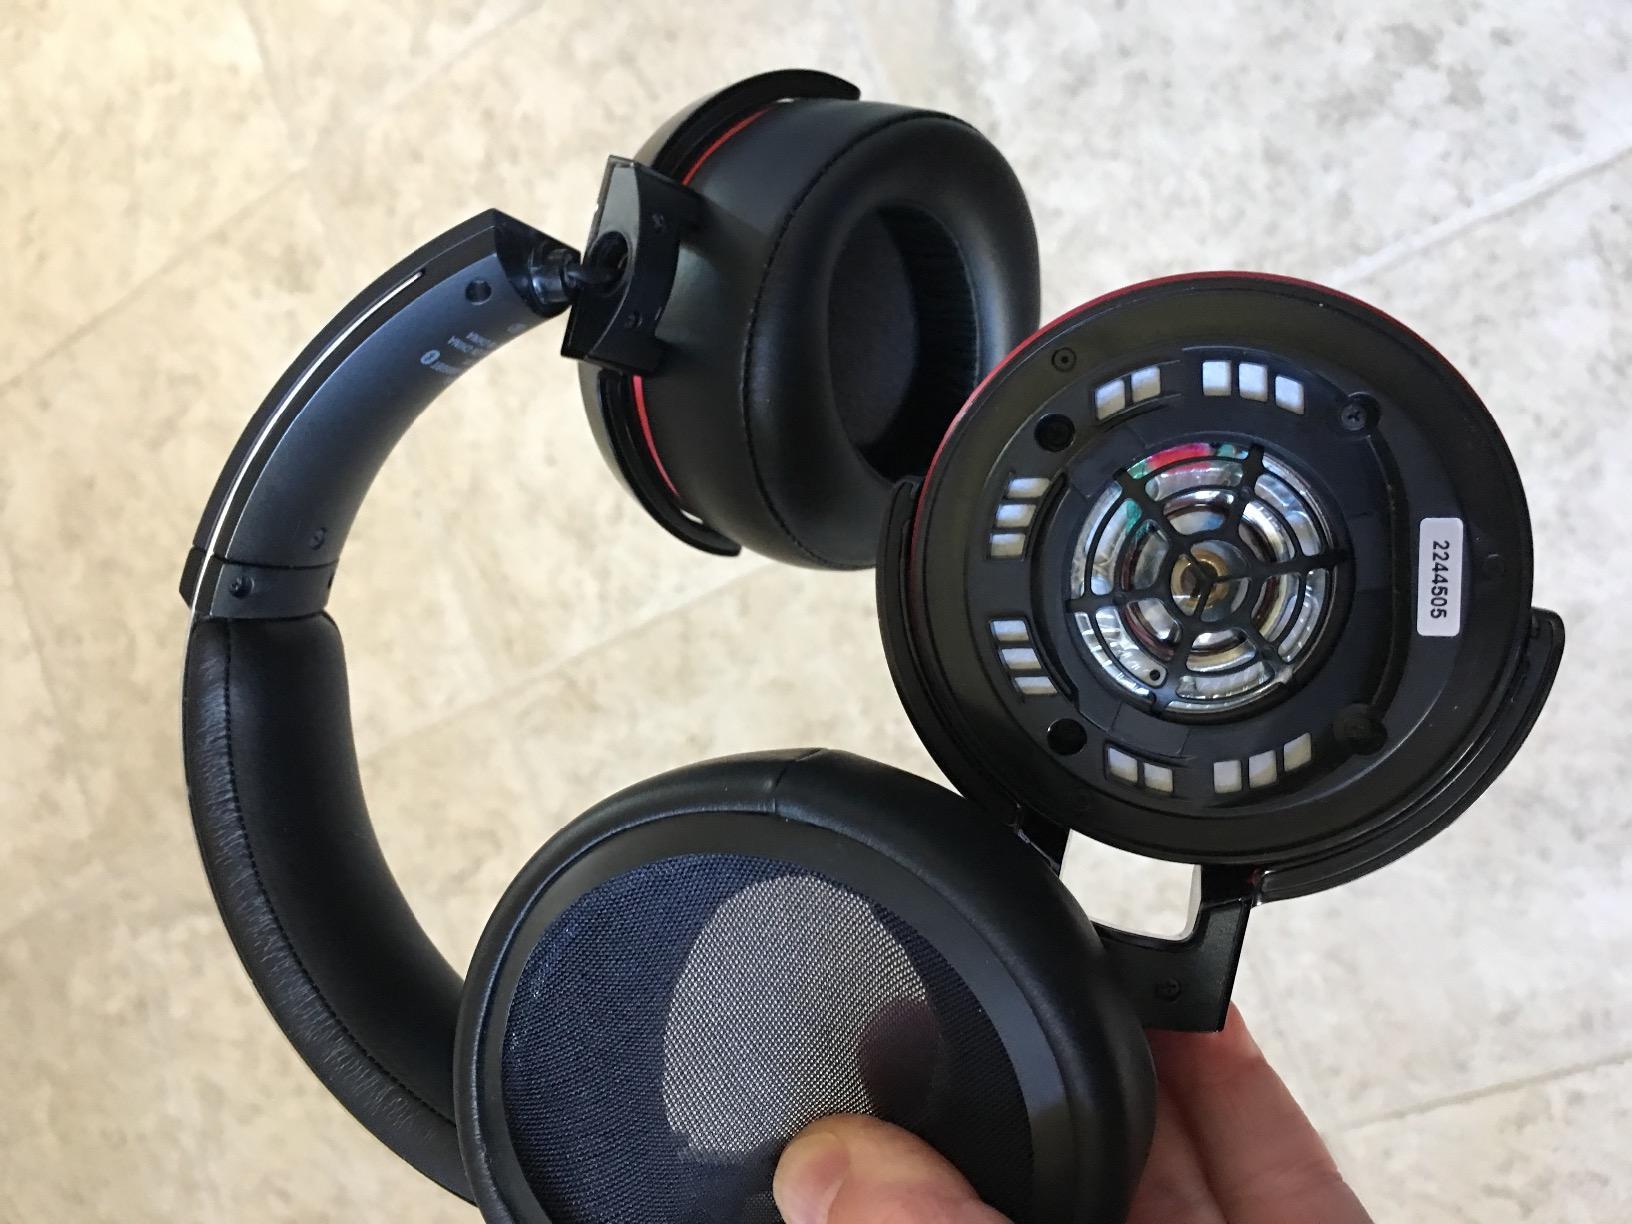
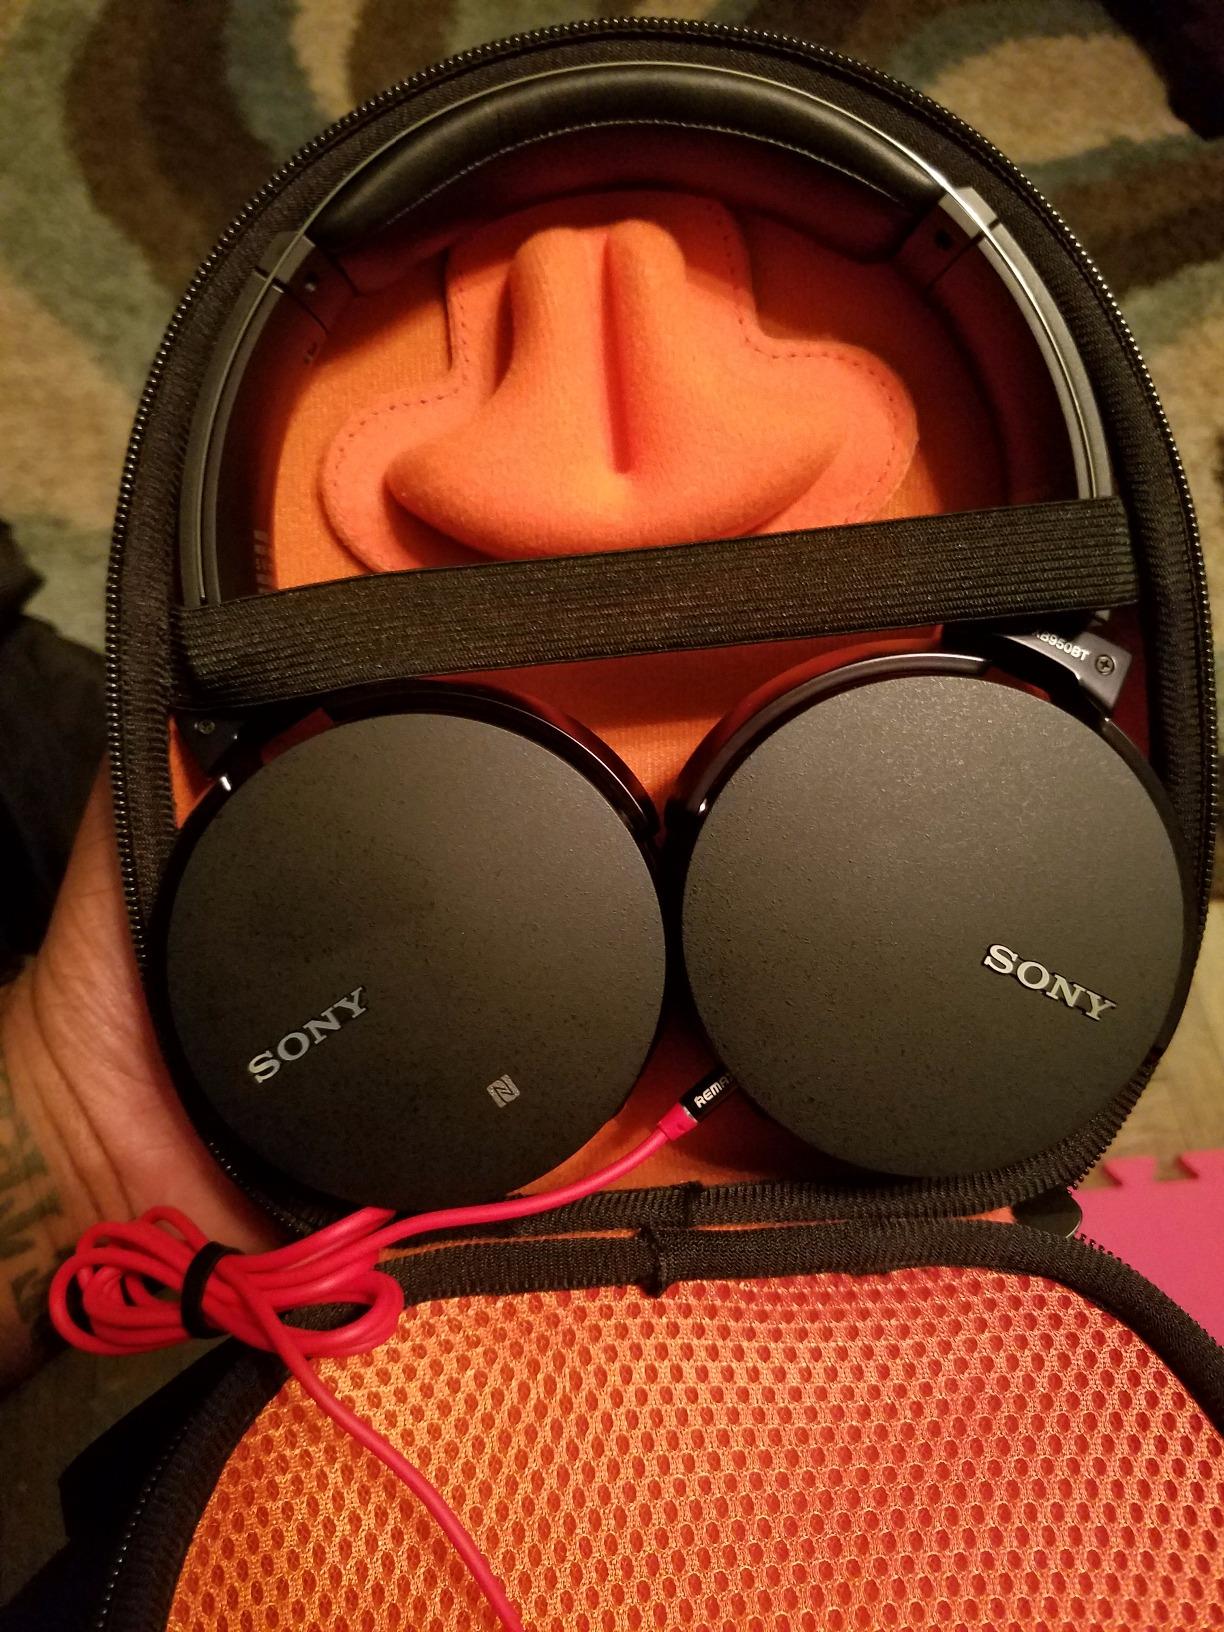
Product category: headphones
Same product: yes